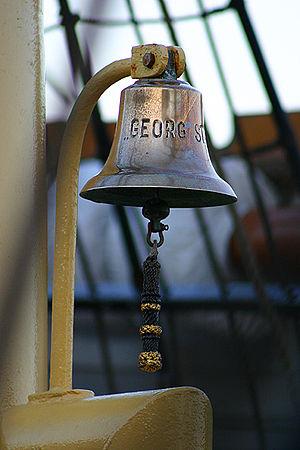
Ce glossaire maritime liste les principaux termes techniques utilisés par le monde maritime et les marins.